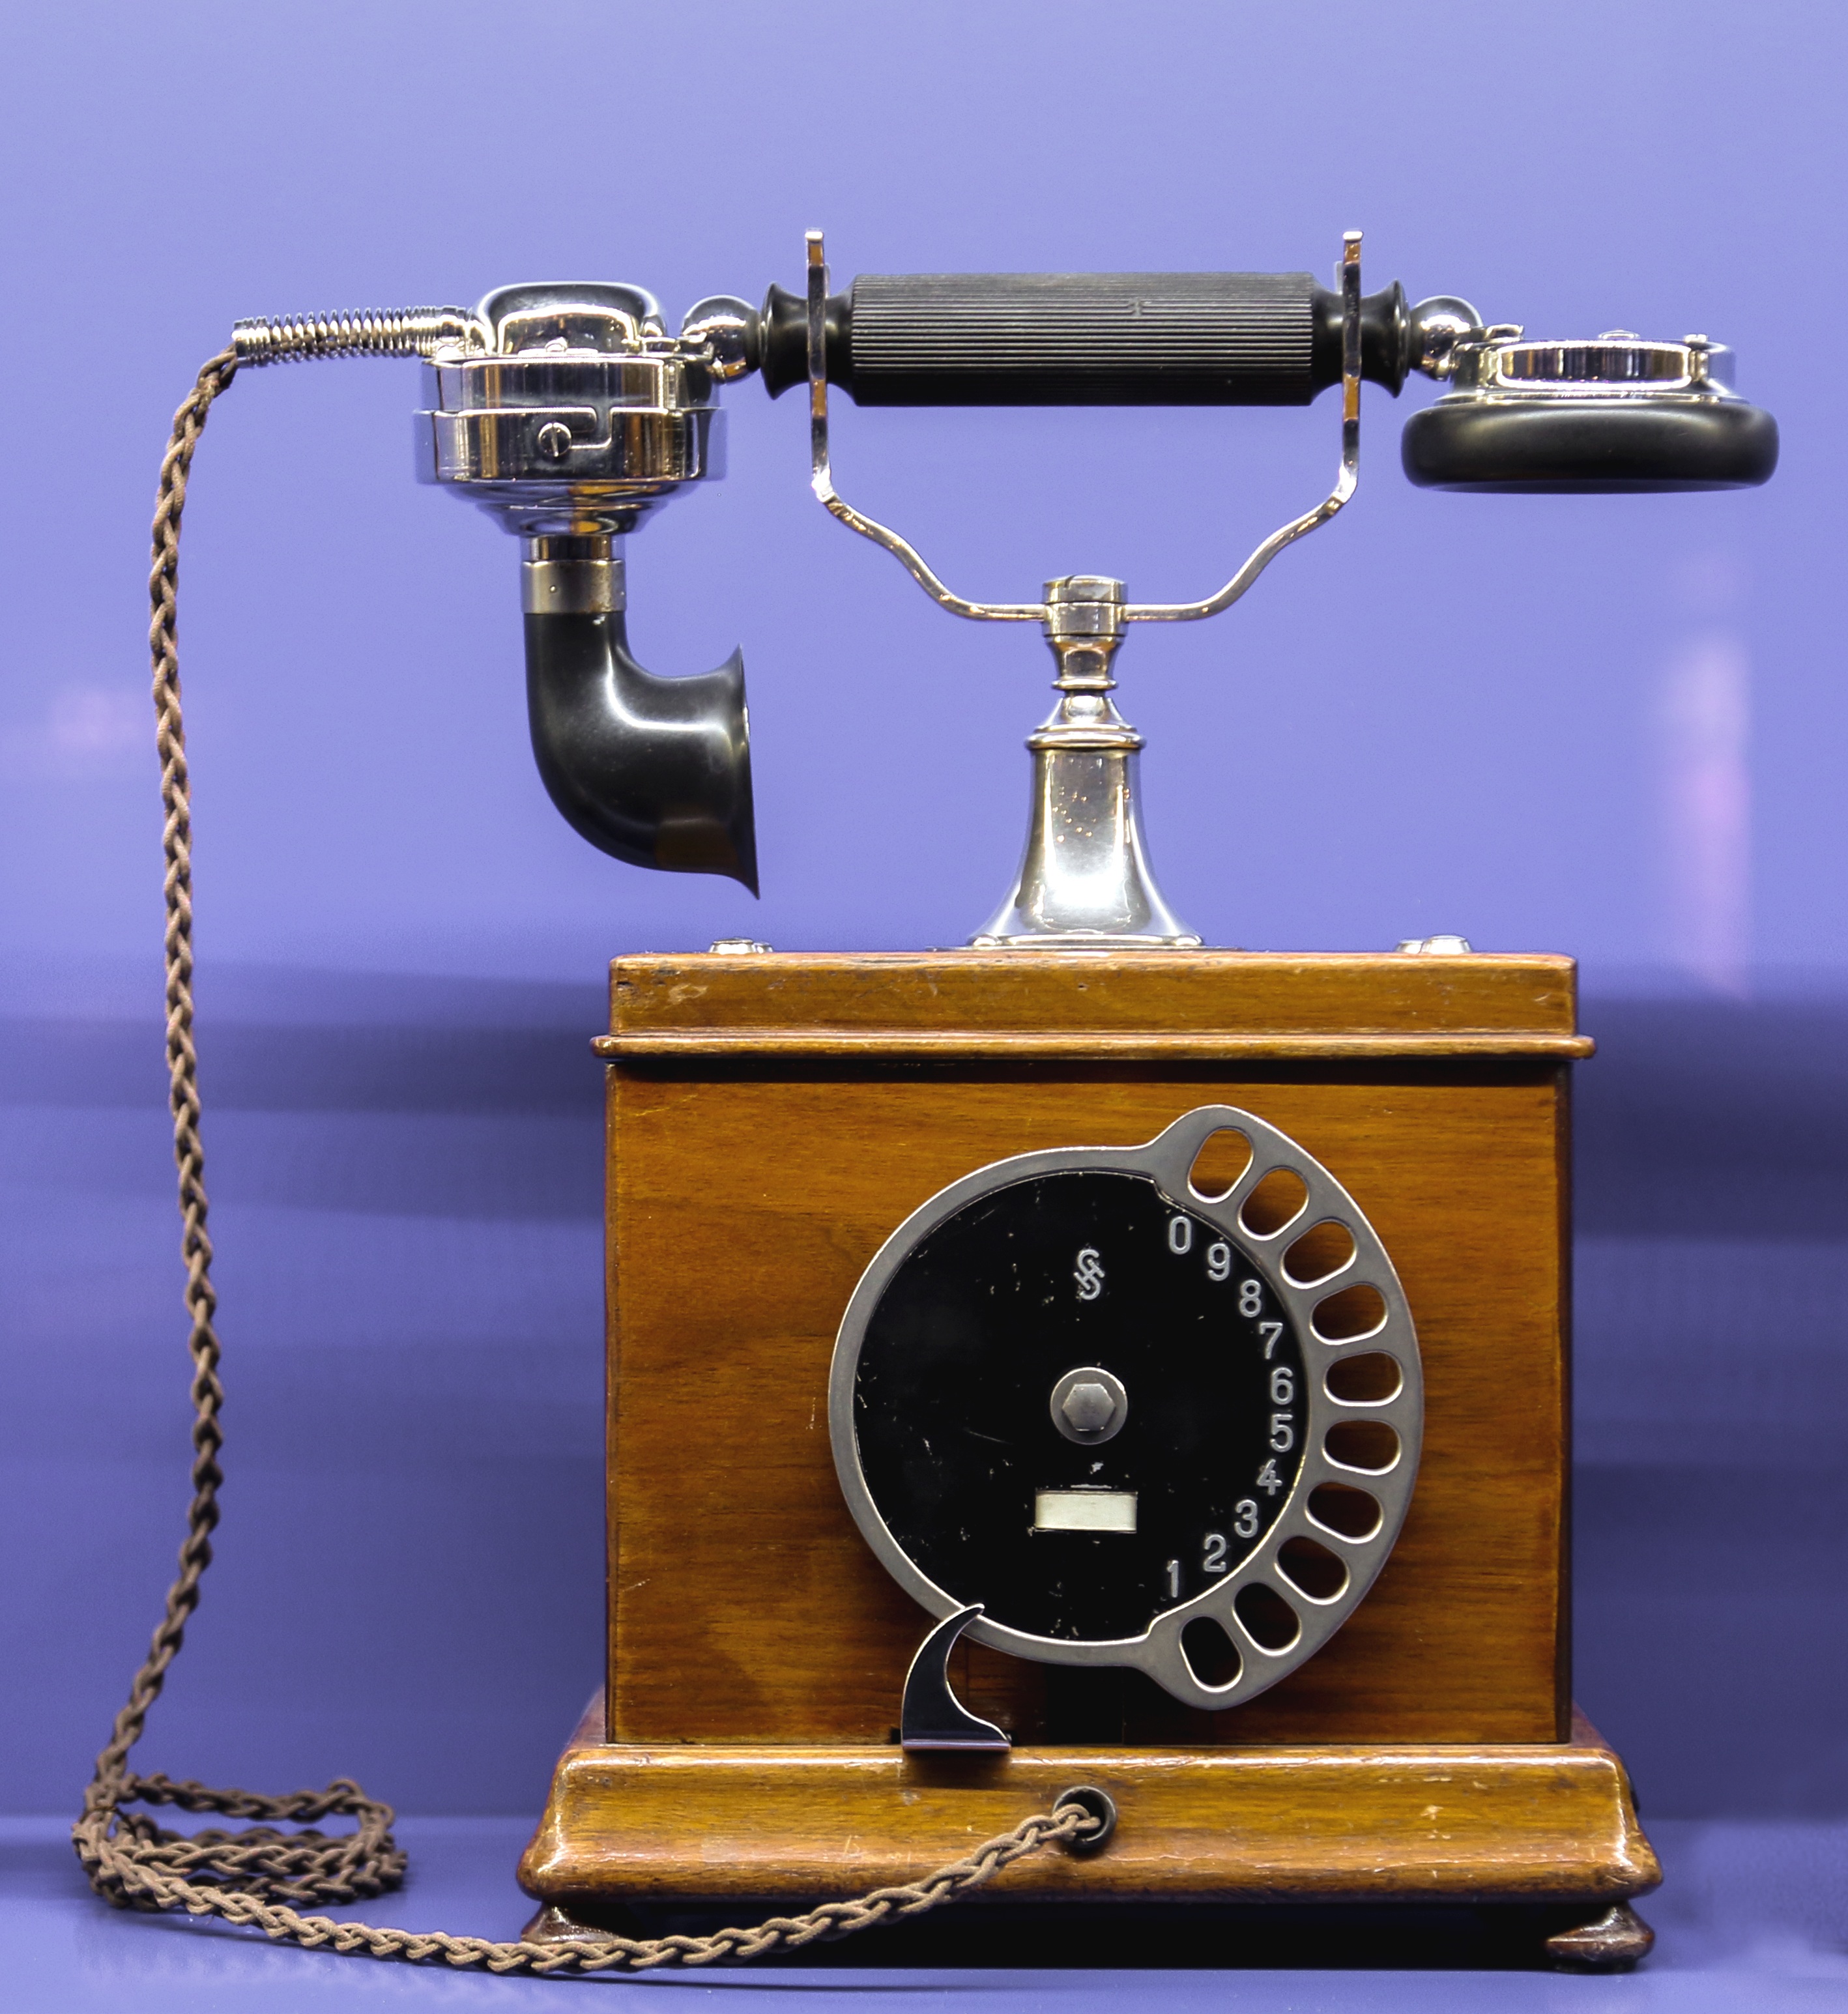
antique, museum, phone, metal, communication, call, nostalgic, hub, select, product design